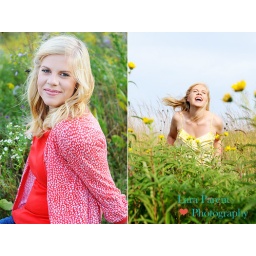
girl in field